Ōkama Station

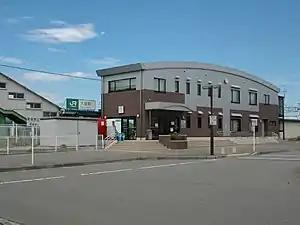
Ōkama Station in July 2007

is an East Japan Railway Company (JR East) railway station located in the city of Takizawa, Iwate Prefecture, Japan.